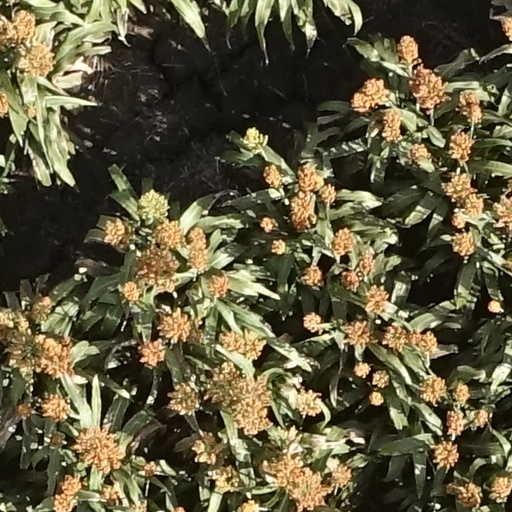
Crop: sorghum